Curtiss P-40 Warhawk variants

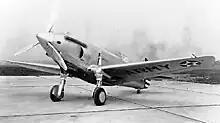
Curtiss XP-37

In early 1937, after realizing the Hawk 75 was inferior to more modern European designs, the USAAC ordered one P-36 to be modified with an Allison V-1710 inline engine. The prototype Hawk was fitted with a turbo-supercharged 1,150 hp (860 kW) Allison V-1710-11 engine as the XP-37 (company designation Model 75I). The cockpit was moved back towards the tail to make room for the massive supercharger, and the engine was cooled by two radiators on either side of the nose. Armament was one .30 M1919 Browning MG and one .50 M2 Browning MG mounted in the nose. The XP-37 was plagued with supercharger and visibility problems.